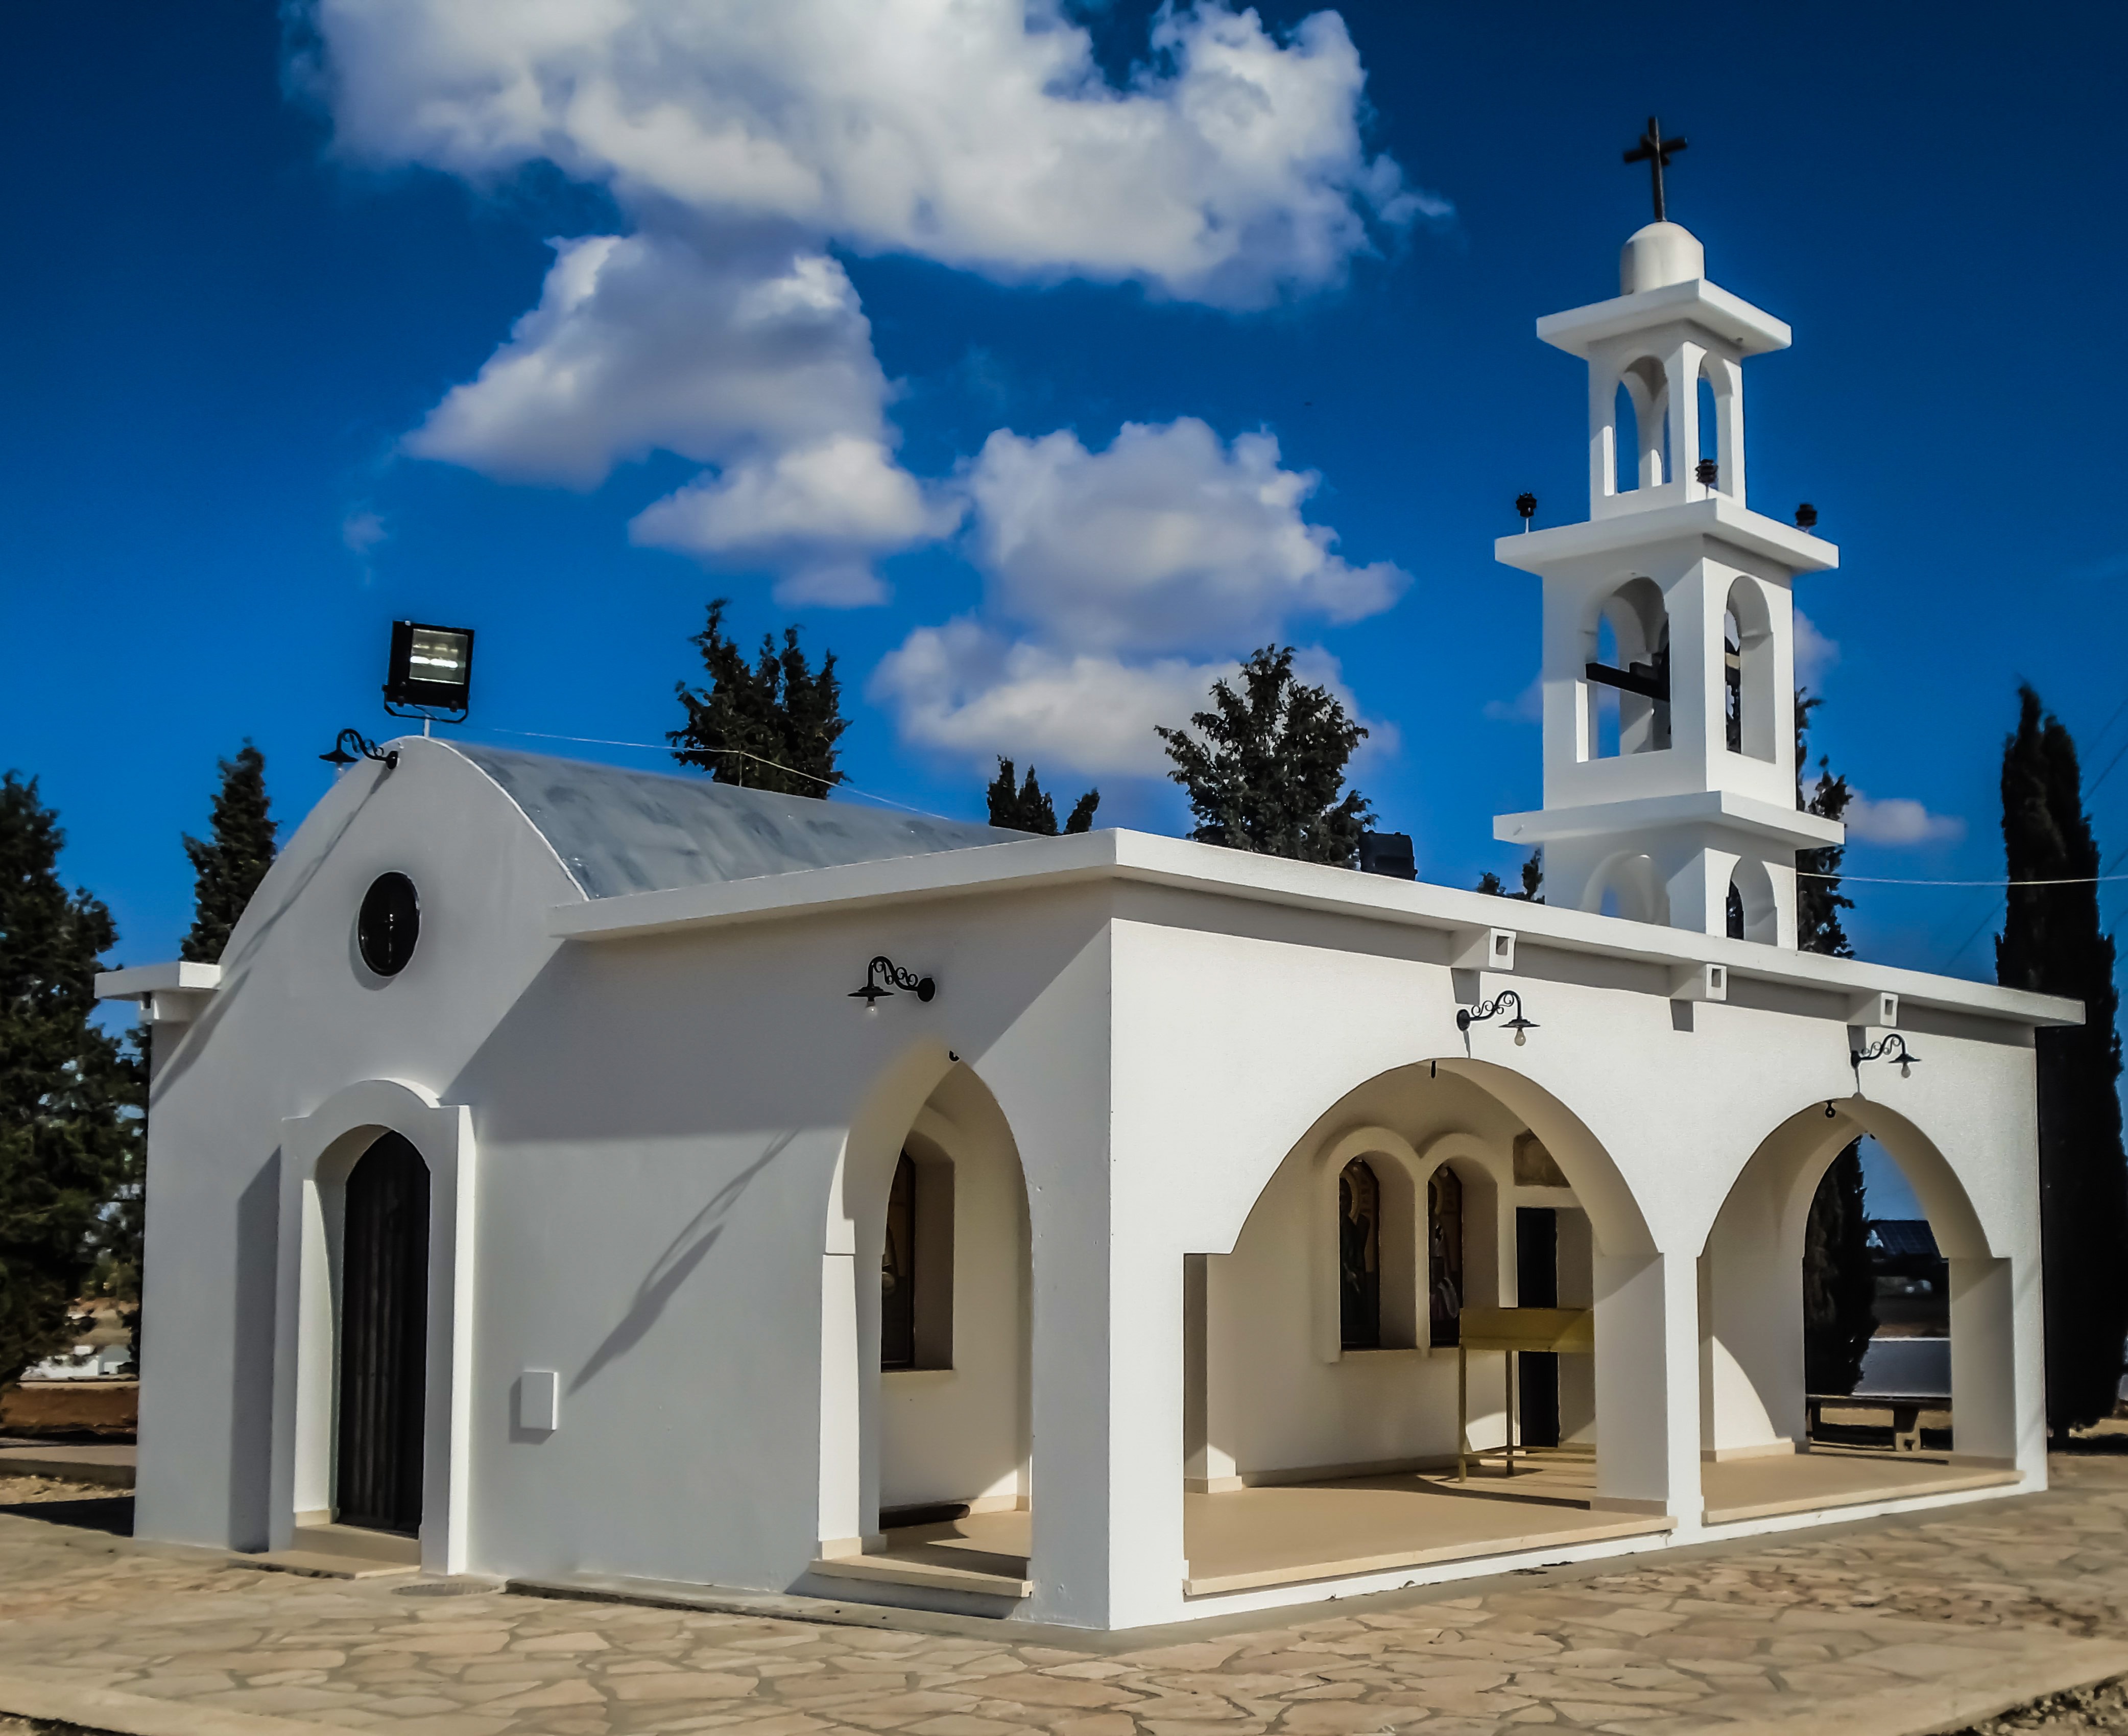
architecture, building, monument, church, chapel, place of worship, monastery, mosque, cyprus, avgorou, spanish missions in california